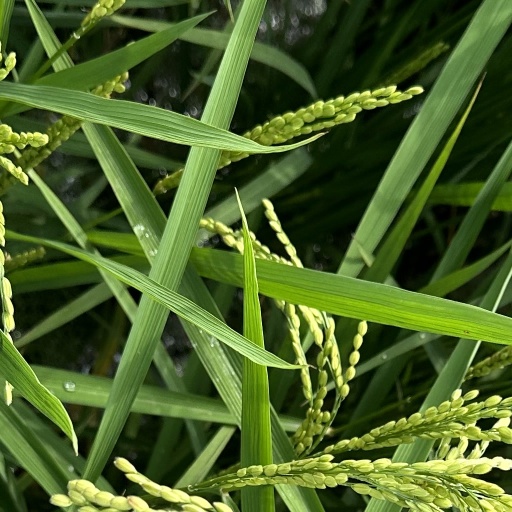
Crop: rice